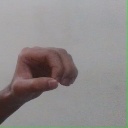
अक्षर: औ